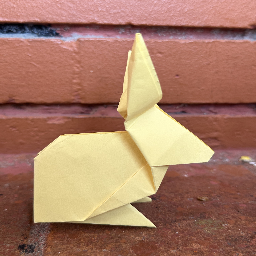
Material: Paper